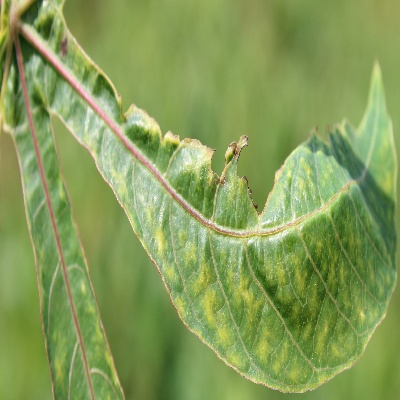
Crop: Cassava
Condition: mosaic